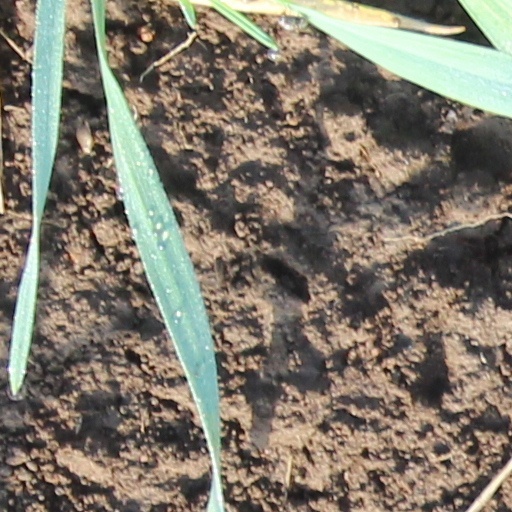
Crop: wheat